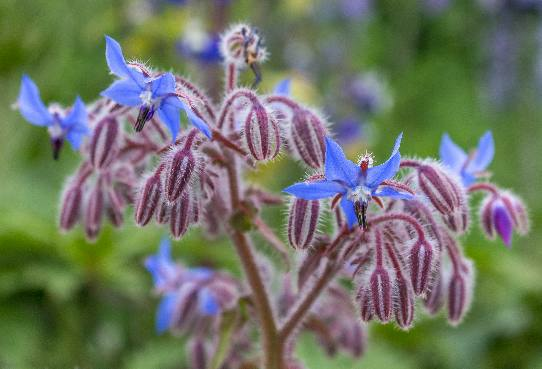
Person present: No